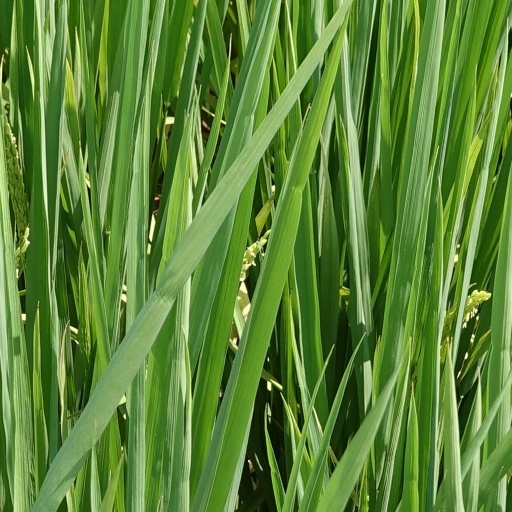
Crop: rice